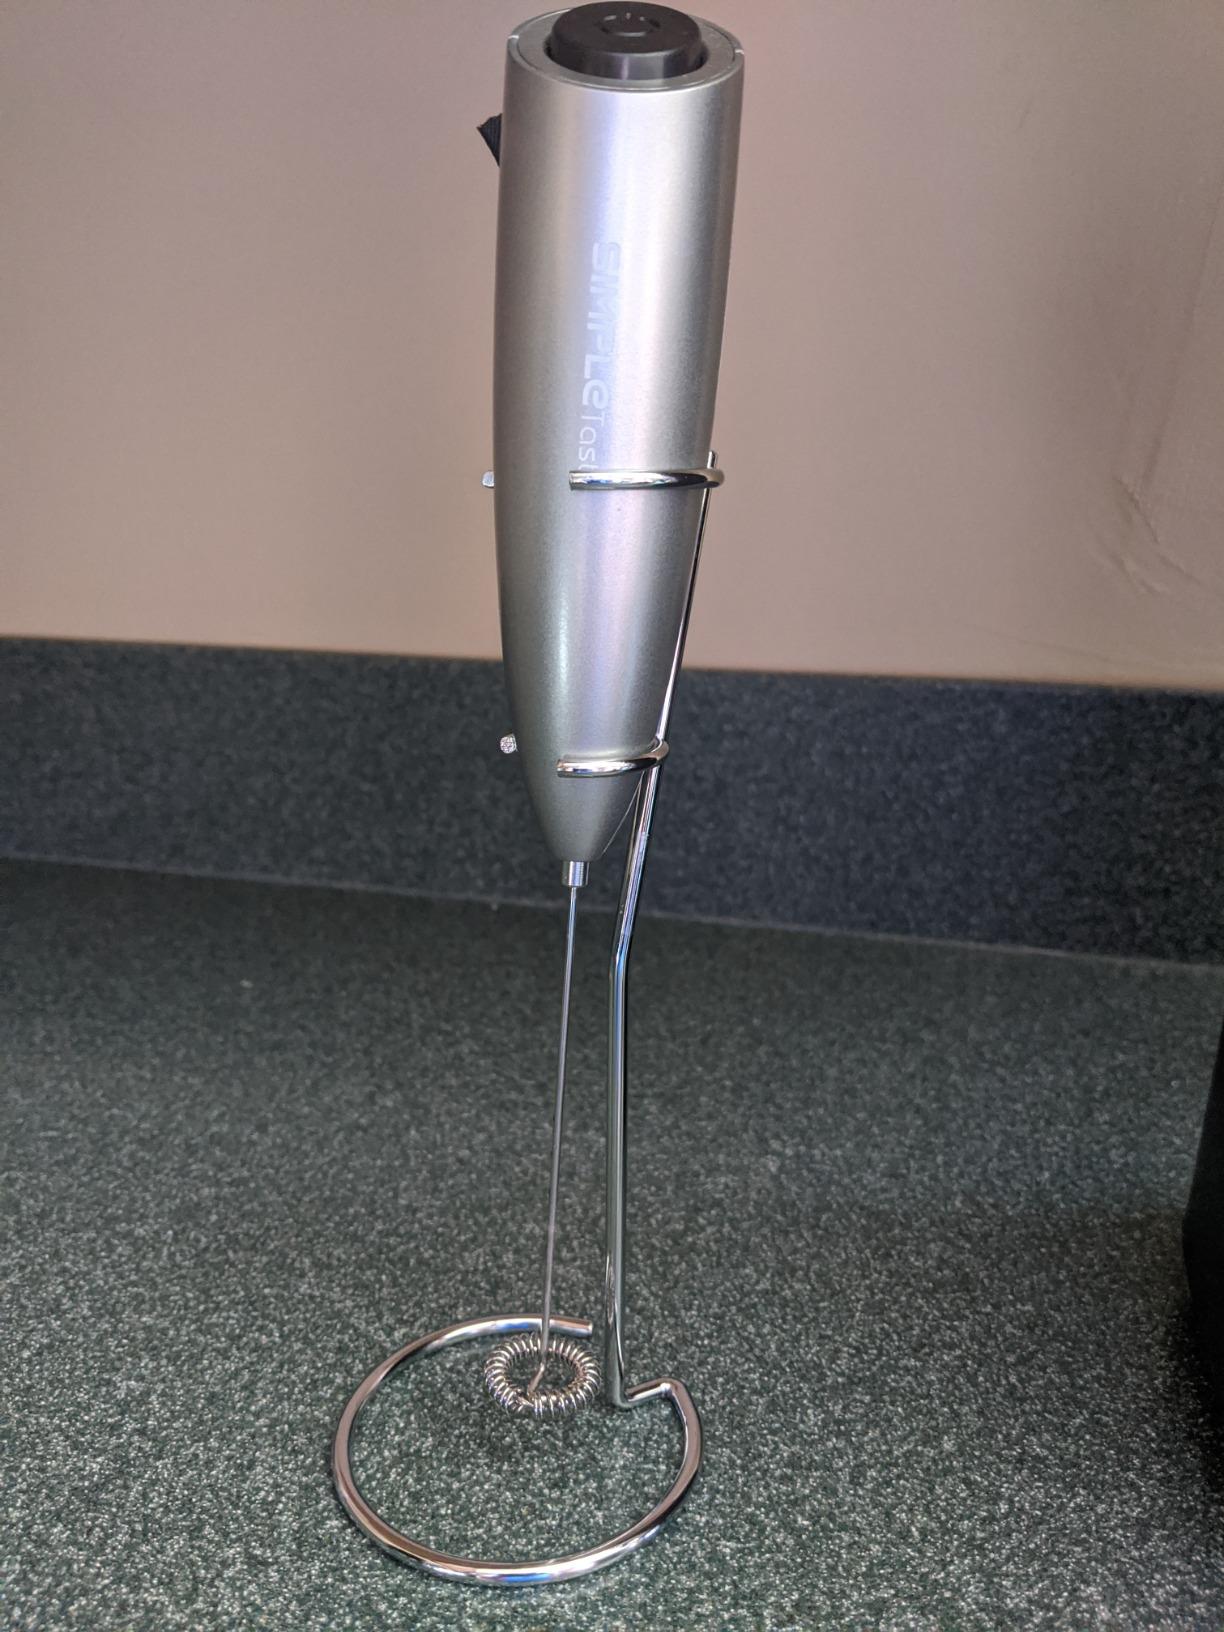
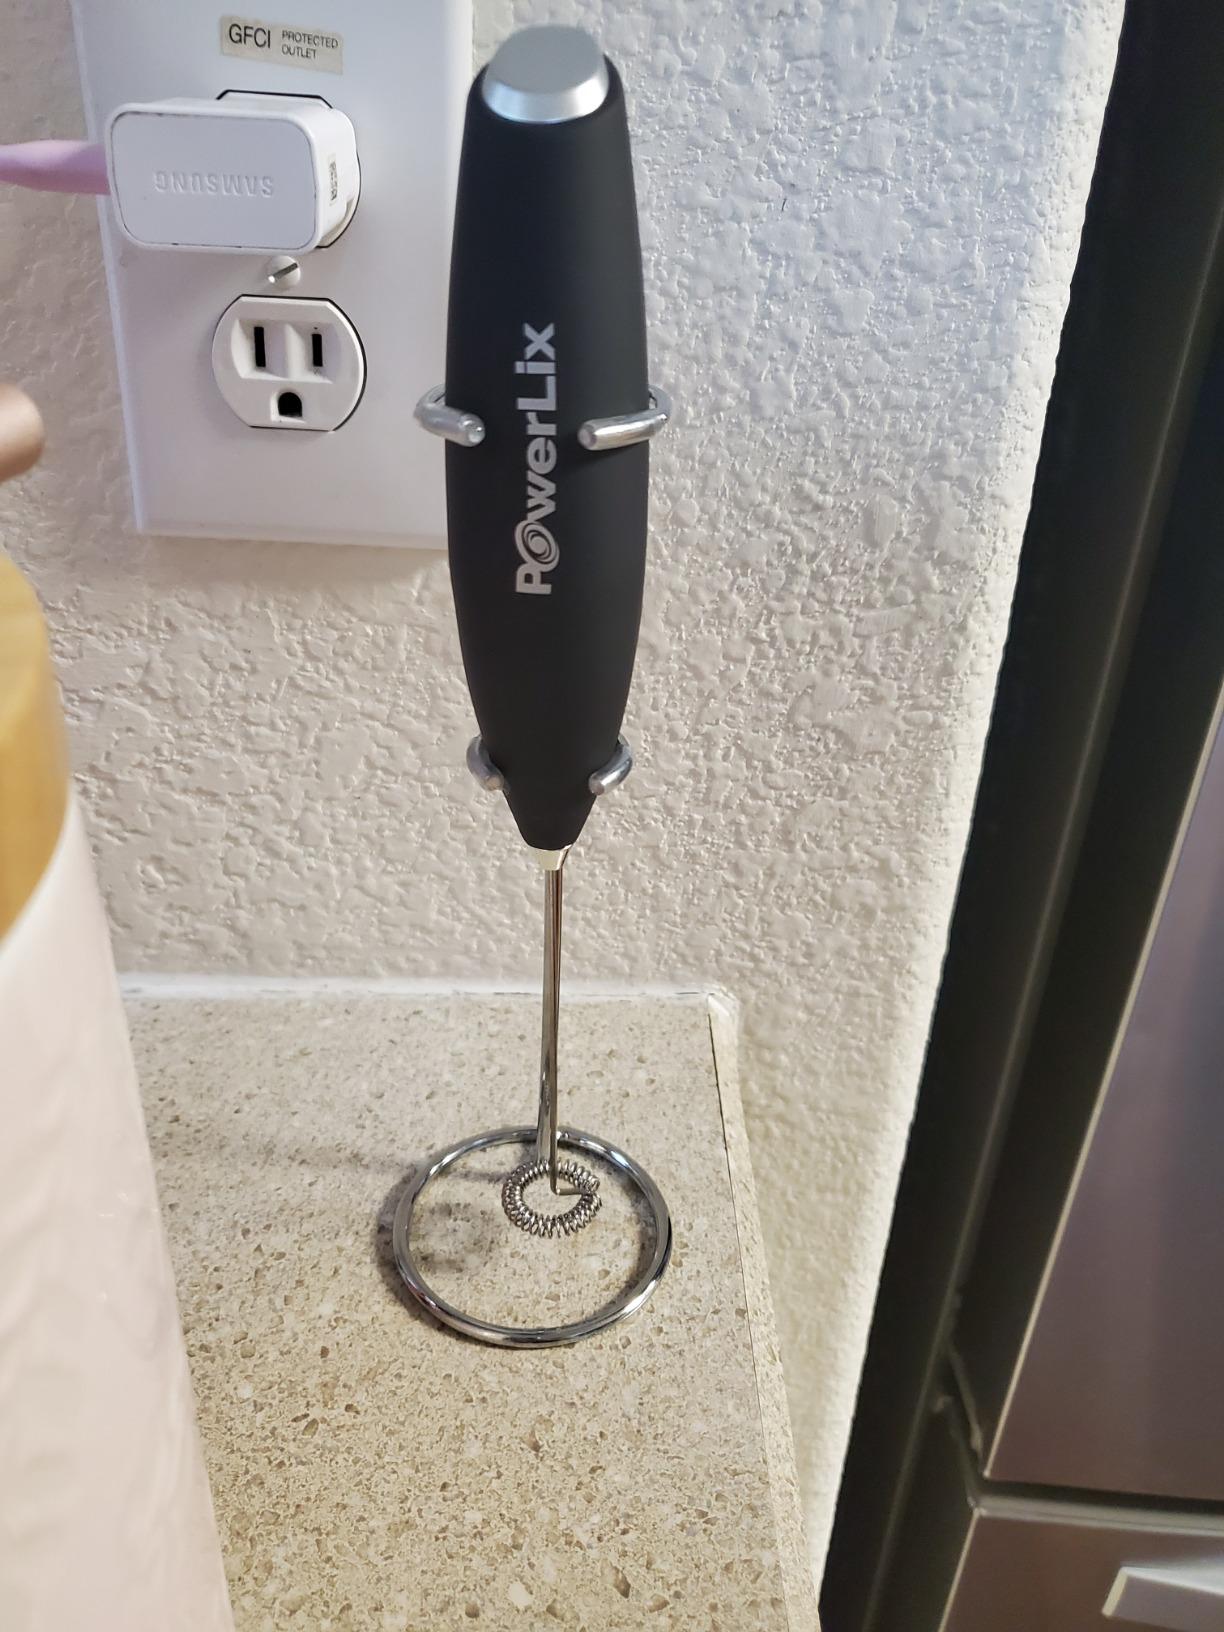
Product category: items_mixer
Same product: no